Sea Glass (novel)

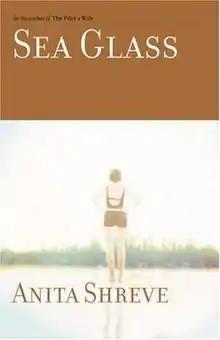
First edition cover

Sea Glass is a 2002 romance novel by Anita Shreve. It is chronologically the second novel in Shreve's informal trilogy to be set in a large beach house on the New Hampshire coast that used to be a convent. It is preceded by "Fortune's Rocks" and followed by "The Pilot's Wife".